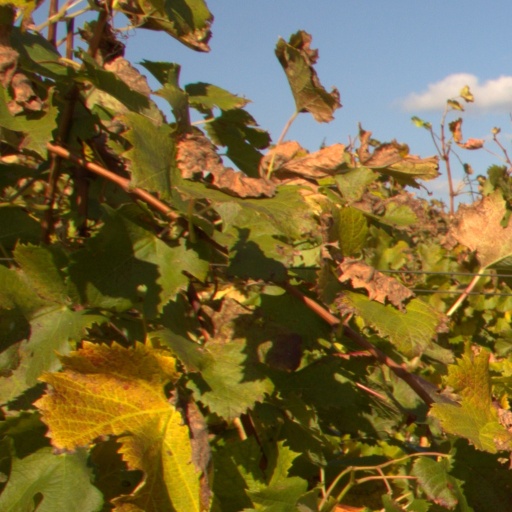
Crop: grape